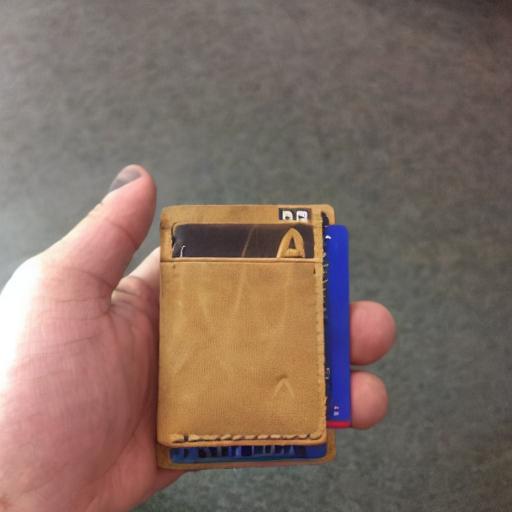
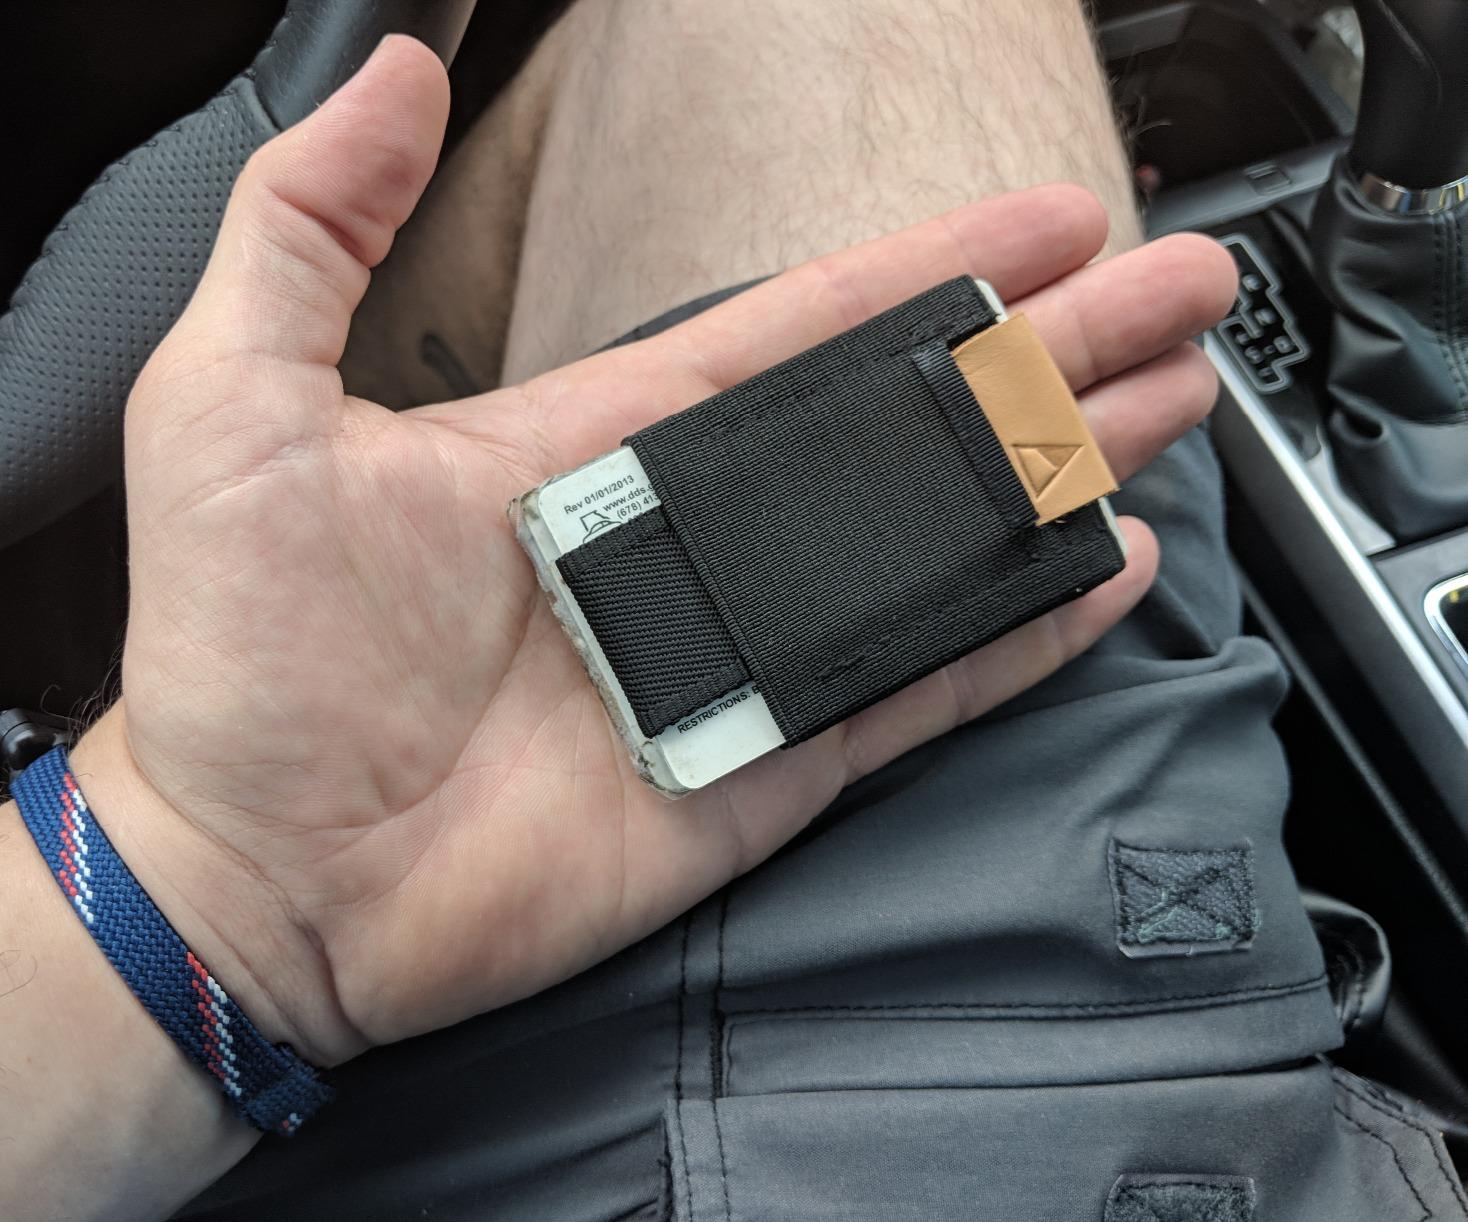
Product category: accessories_wallet
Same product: no